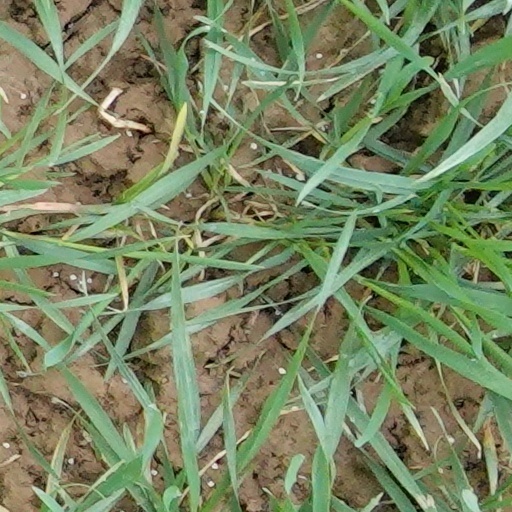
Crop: wheat